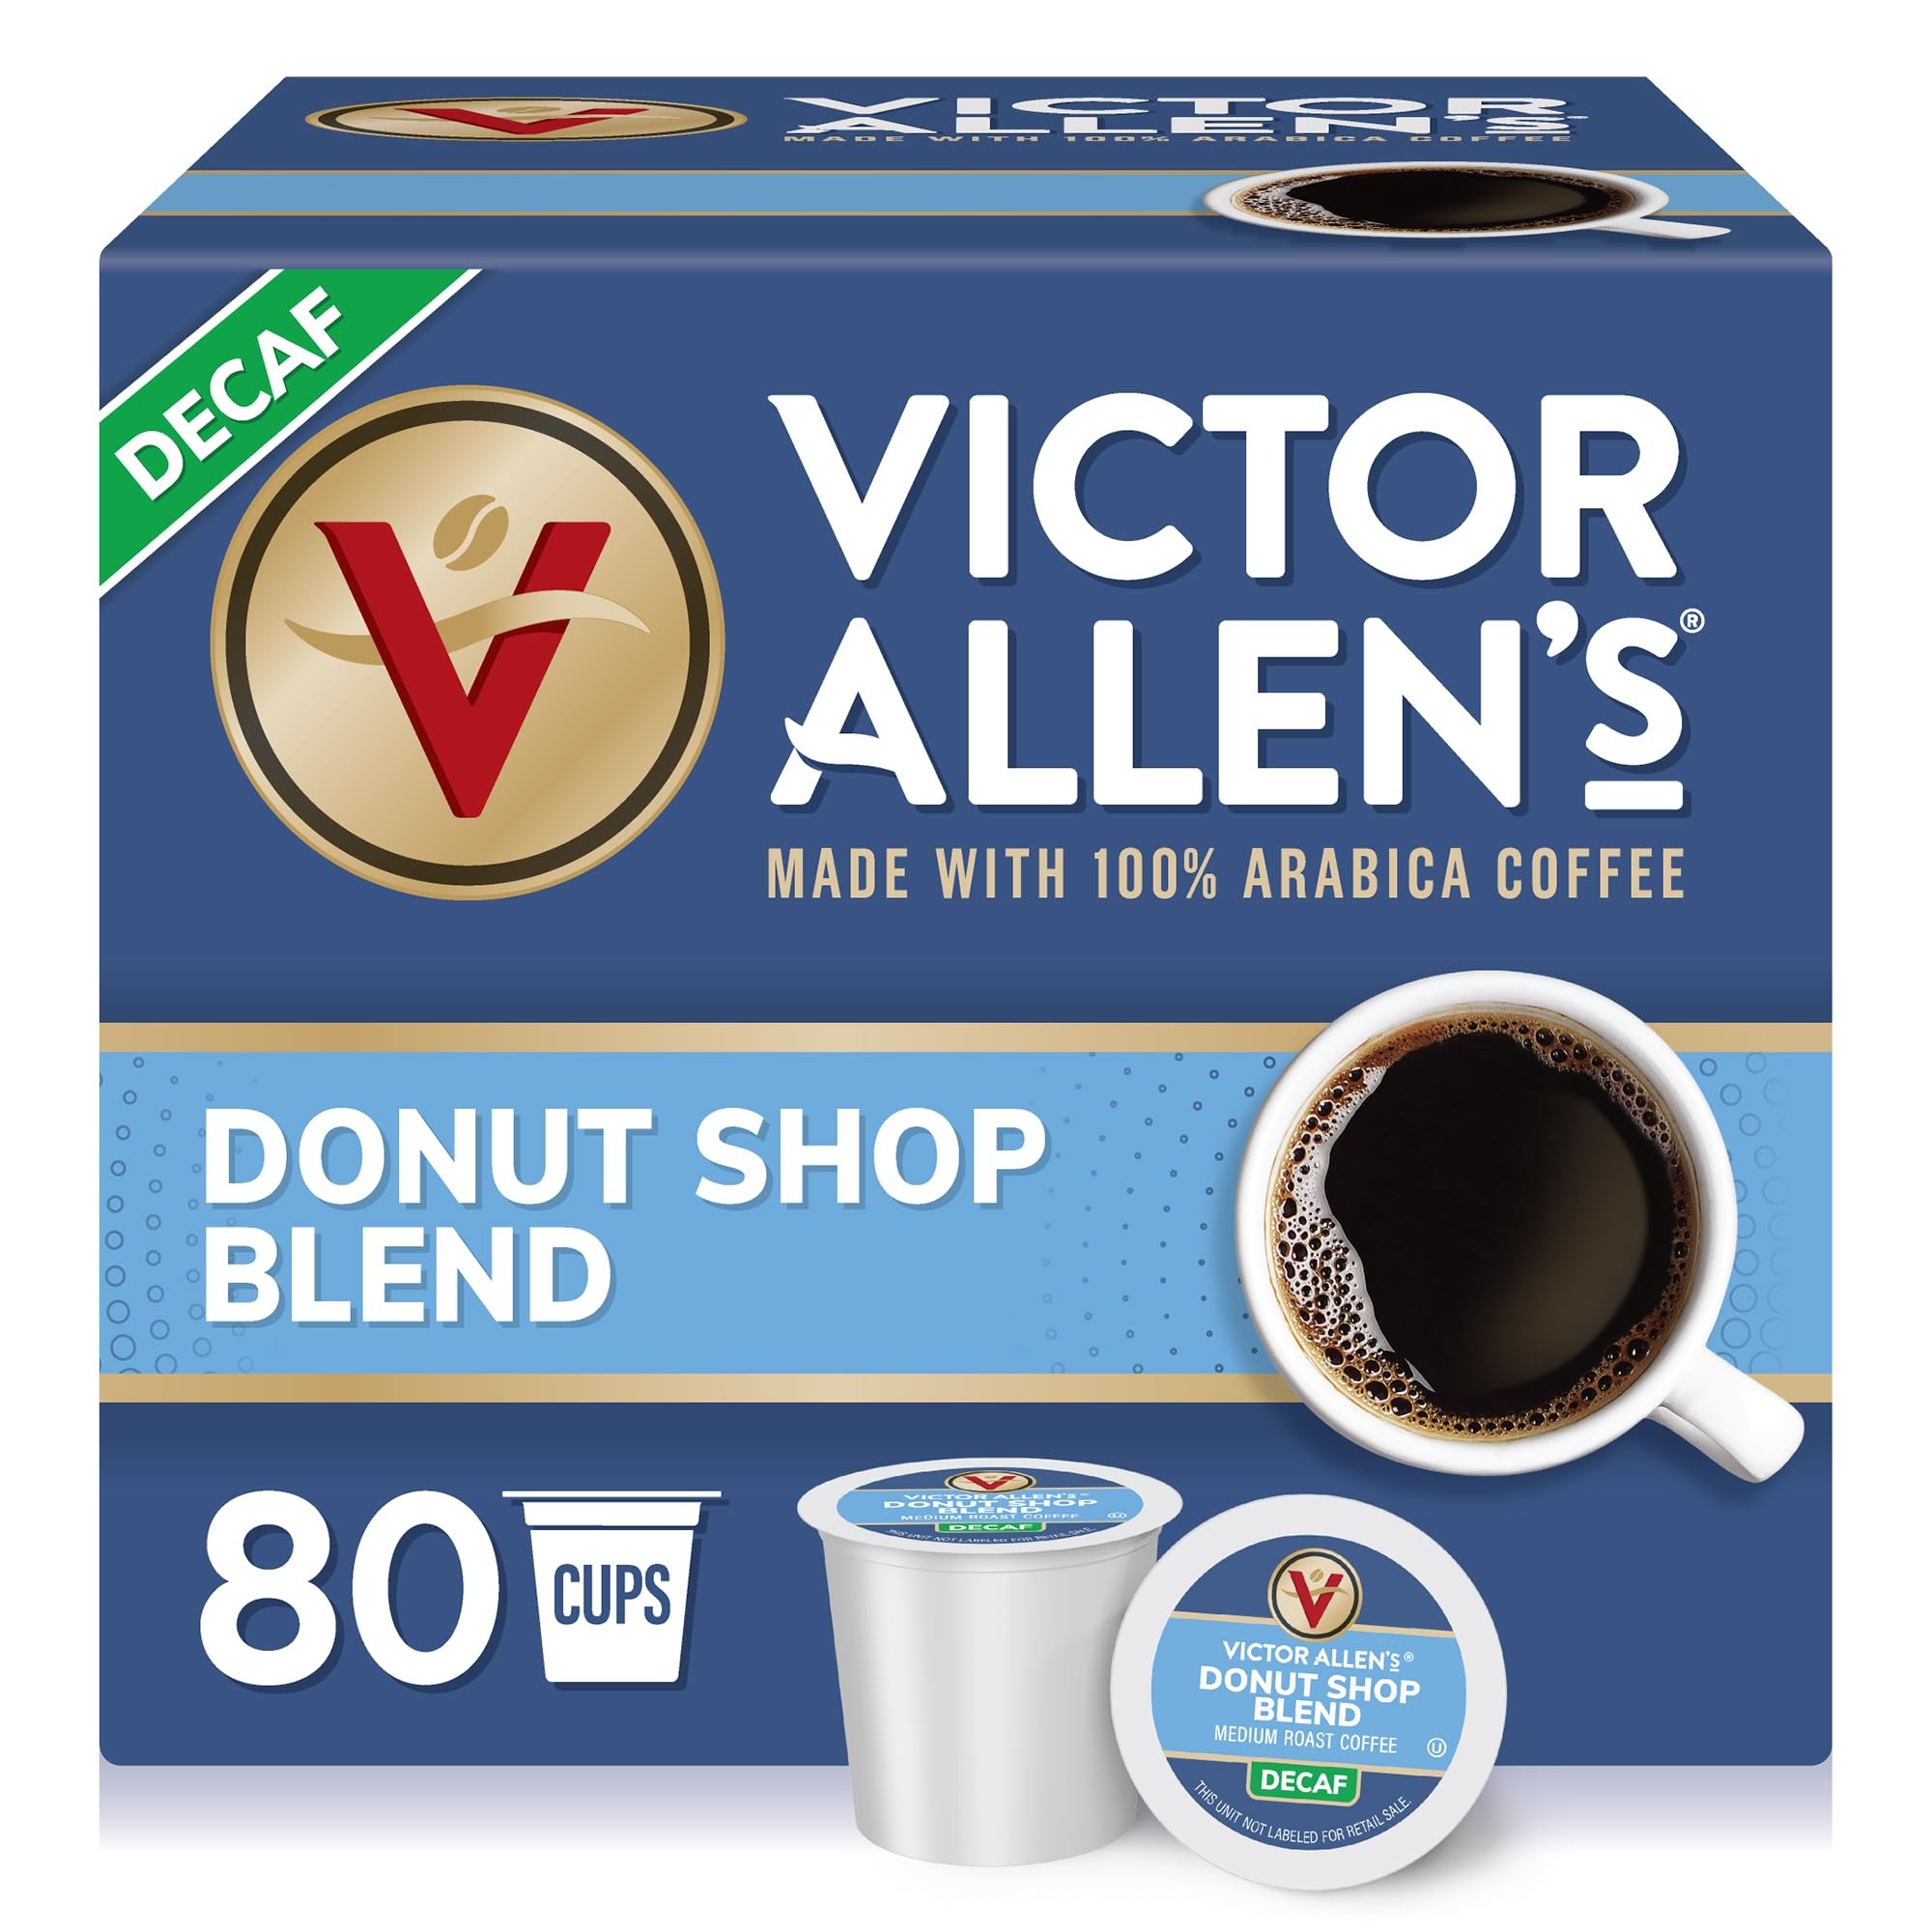
Item Name: Victor Allen's Coffee Decaf Donut Shop Blend, Medium Roast, 80 Count, Single Serve Coffee Pods for Keurig K-Cup Brewers
Bullet Point 1: Contains 1 box of 80 cups of Victor Allen's Decaf Donut Shop Single Serve Coffee Cups (80 cups total)
Bullet Point 2: Roast and Flavor: Medium Roast. Full body, smooth and robust. A classic brew; sweet and smooth, striking the perfect balance between mellow and bold, to deliver just enough bite to brighten your day
Bullet Point 3: Victor Allen’s Coffee offers a wide selection of coffee choices from light, medium and dark roasts to everyday and seasonal flavors, in bagged, single serve and ready to drink.
Bullet Point 4: Brand Story: Since 1979 Victor Allen has been proud to bring you high quality, roaster fresh perfection. We source 100% Arabica beans from all over the world and use precision roasting techniques to guarantee the very best coffee
Bullet Point 5: This product is 100% Gluten Free, Non-GMO and certified Kosher-OU (Pareve).
Bullet Point 6: Brewing recommendations: Load your single serve cup into your brewer, next select the 8 fl oz setting on your brewer for best taste, press brew. To prevent dripping upon completion of brewing carefully tilt the single serve cup upon removal from your single serve coffee brewer. Enjoy your precision roasted Victor Allen’s Coffee!
Bullet Point 7: For use in all single serve coffee makers, including Keurig 2.0. Single Serve coffee pods for Keurig K-Cup Coffee makers. Keurig is a registered trademark of KEURIG GREEN MOUNTAIN, INC. K-Cups is a registered trademark of KEURIG GREEN MOUNTAIN, INC.
Bullet Point 8: Ingredients: 100% Arabica coffee
Bullet Point 9: Caffeine Content: Victor Allen's Decaf Coffees contain less than 5 mgs per serving
Bullet Point 10: Single Serve coffee pods for Keurig K-Cup Brewers. Keurig is a registered trademark of KEURIG GREEN MOUNTAIN, INC. K-Cups is a registered trademark of KEURIG GREEN MOUNTAIN, INC.
Value: 80.0
Unit: Count

Price: 37.39